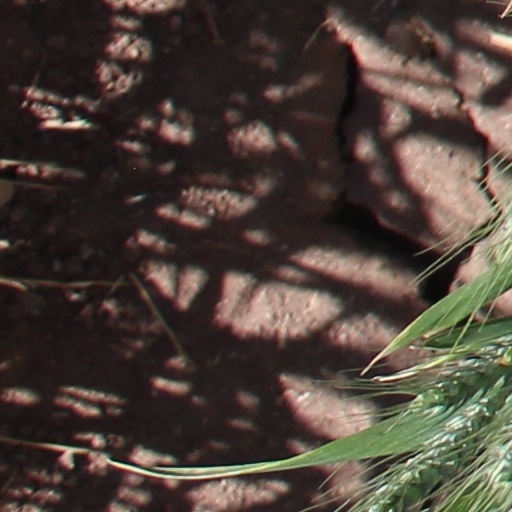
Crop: wheat